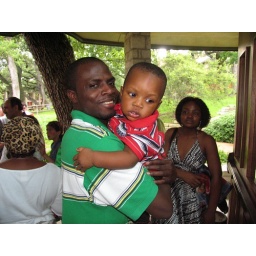
man in green shirt with boy.JPG